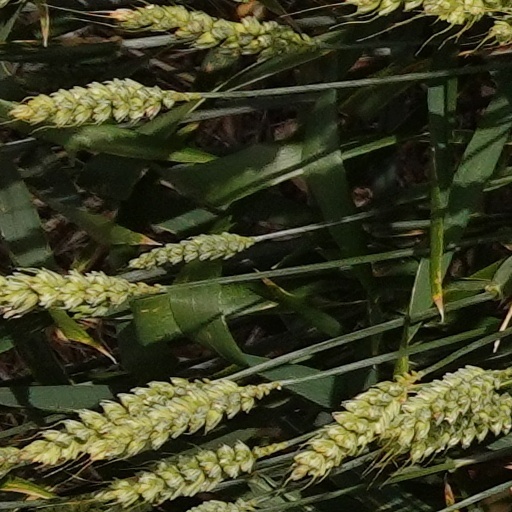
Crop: wheat